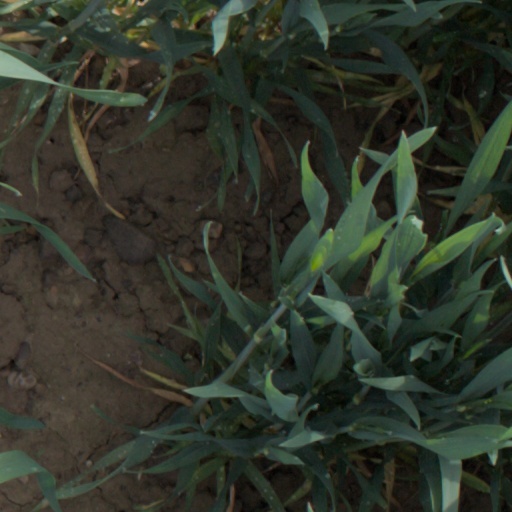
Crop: wheat